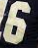
Number: 6